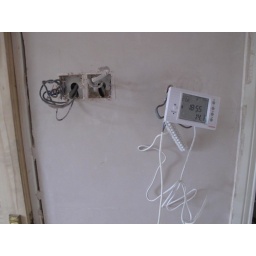
Week 8 - light switches for bathroom & under floor heating